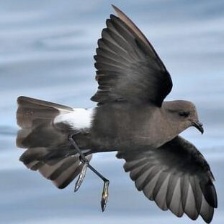
Species: ASHY STORM PETREL
Scientific name: OCEANODROMA HOMOCHROA